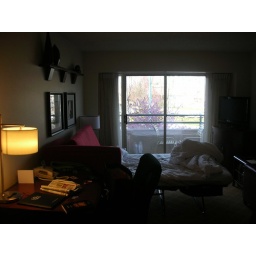
Hotel room and the sofa bed within